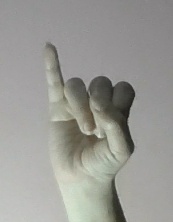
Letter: meem